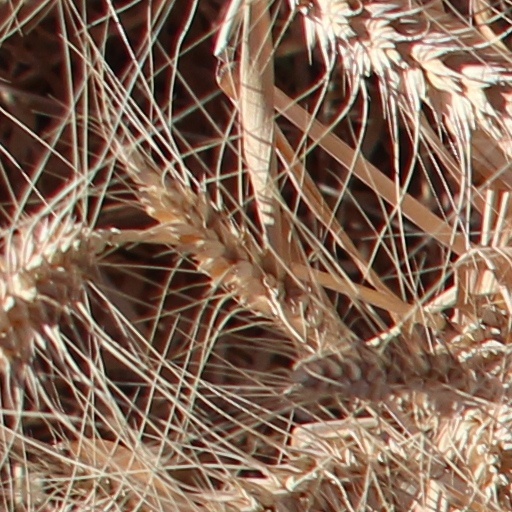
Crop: wheat